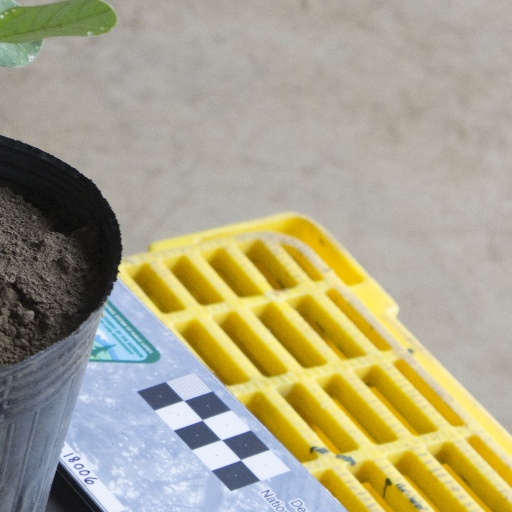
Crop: soybean